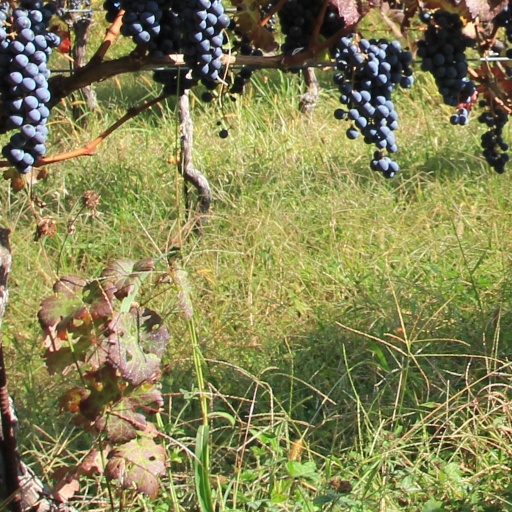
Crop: grape